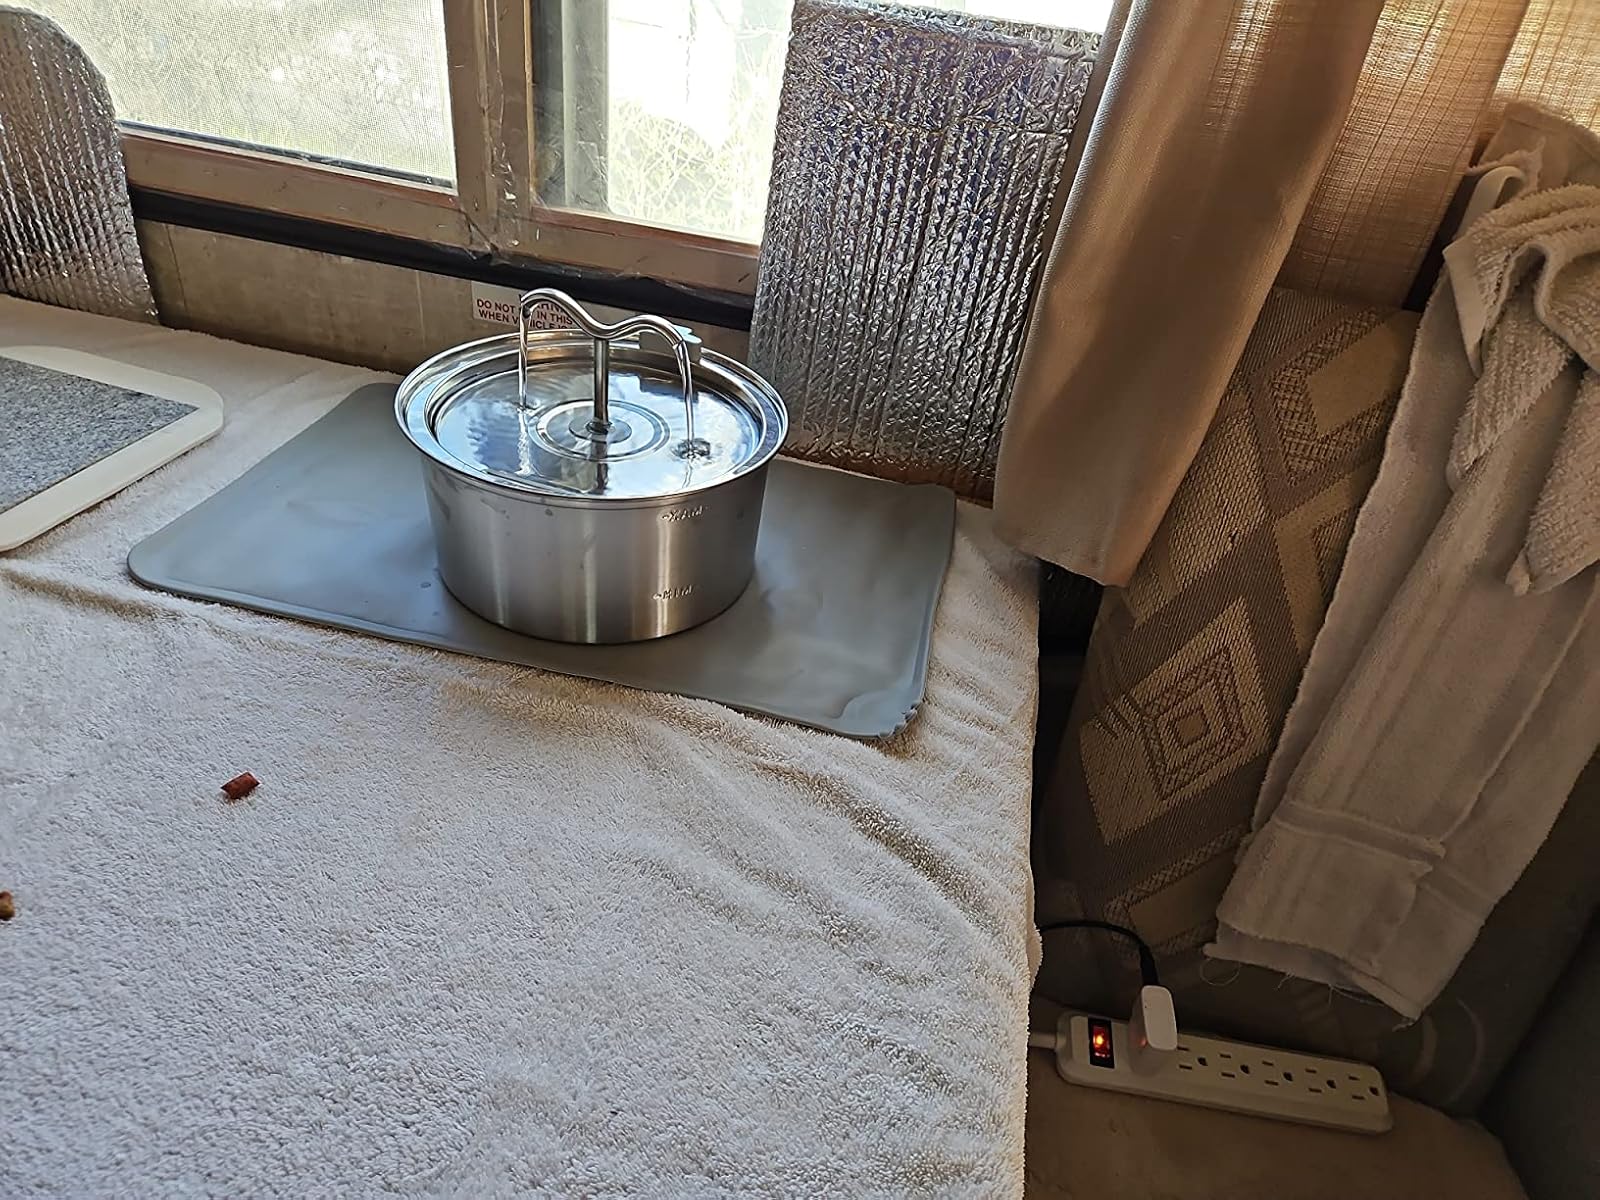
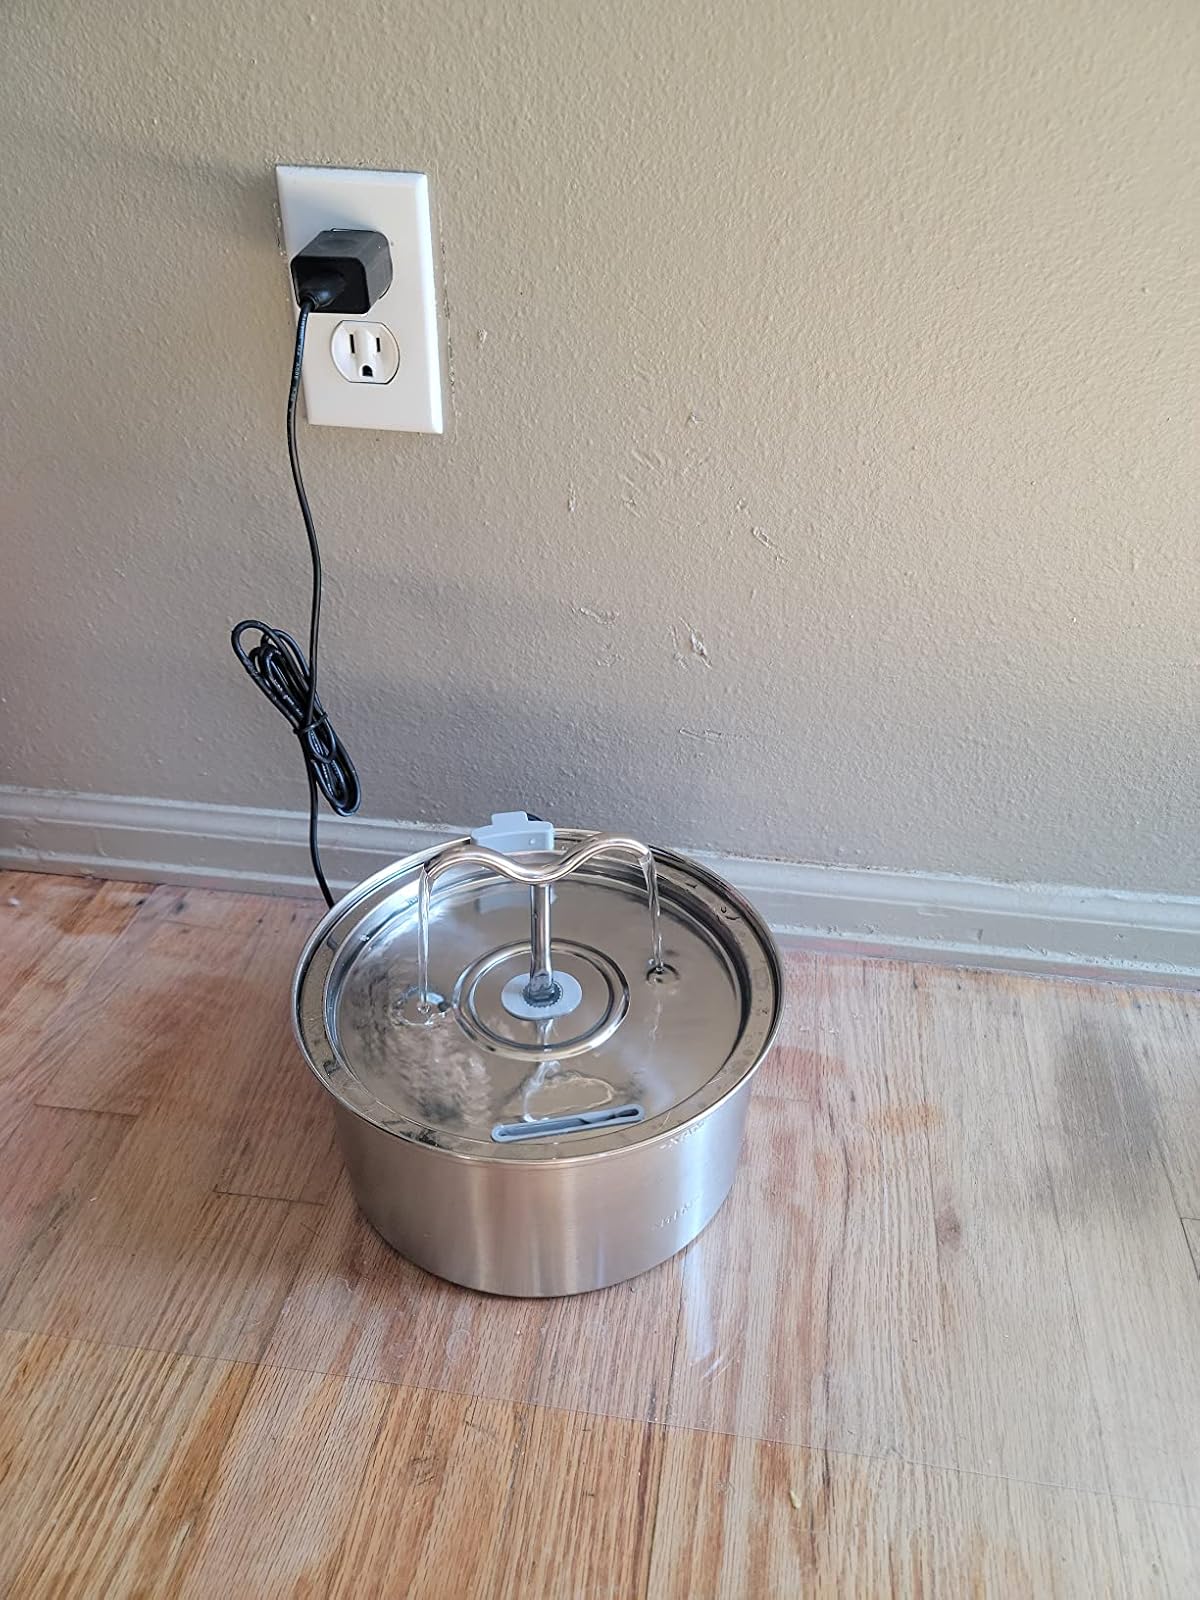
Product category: items_bowl
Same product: yes